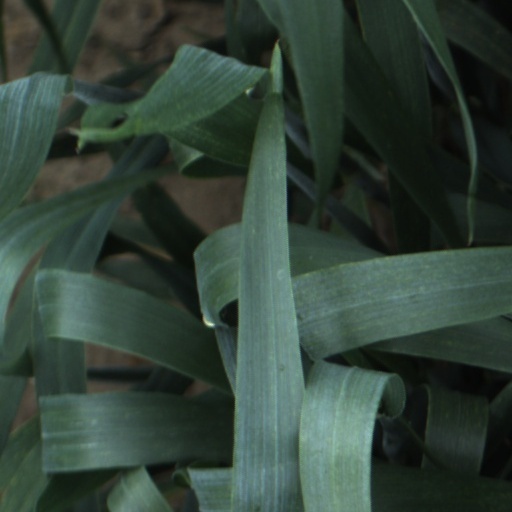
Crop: wheat